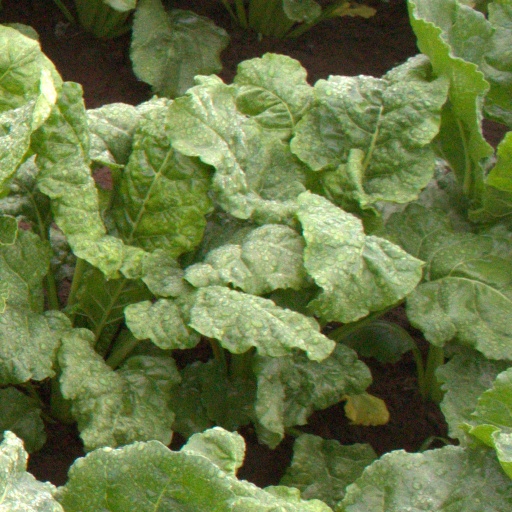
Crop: sugar beet